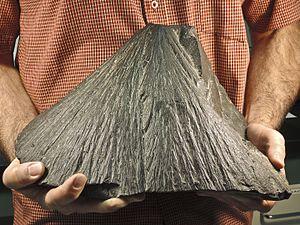
Un shatter cone, ou cône de percussion, de l'Astroblème de Charlevoix, Québec, Canada.
Un shatter cone, ou cône de choc, ou cône de percussion, est une structure rocheuse présentant des fractures divergentes en forme de cône que l’on ne trouve que dans les cratères d’impacts météoritiques ou d’explosions nucléaires. Si des structures coniques sont souvent rapportées en géologie, l’aspect en « chevelure » ou en « queue de cheval » des shatter cones est unique.
L'astroblème de Charlevoix désigne les restes d'un ancien cratère d'impact météoritique qui est situé dans la région de Charlevoix, au Québec. Avec un diamètre de 54 km, c'est, en date d'avril 2019, le onzième plus grand site d'impact identifié sur Terre, et le troisième plus grand au Canada, derrière ceux de Sudbury et de Manicouagan.